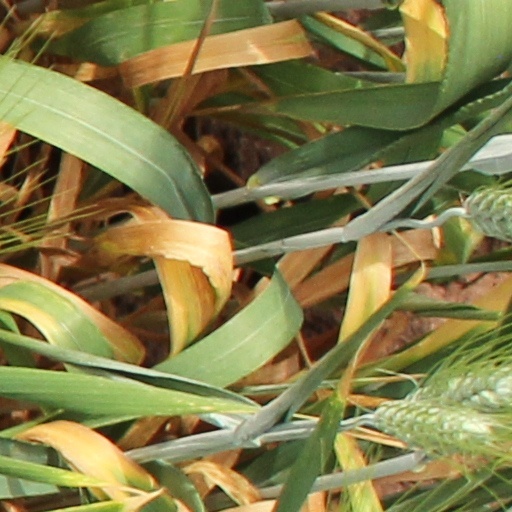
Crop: wheat